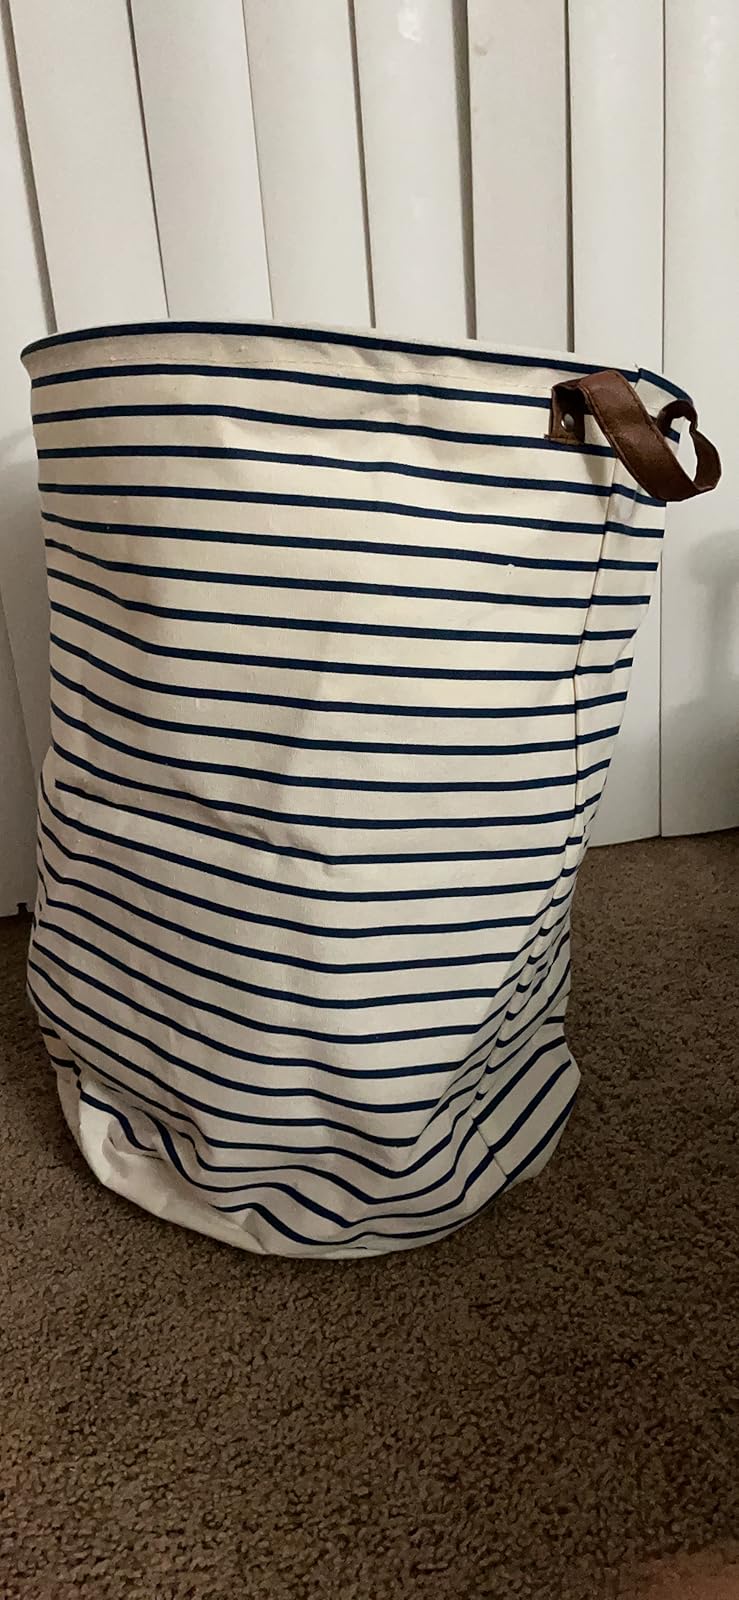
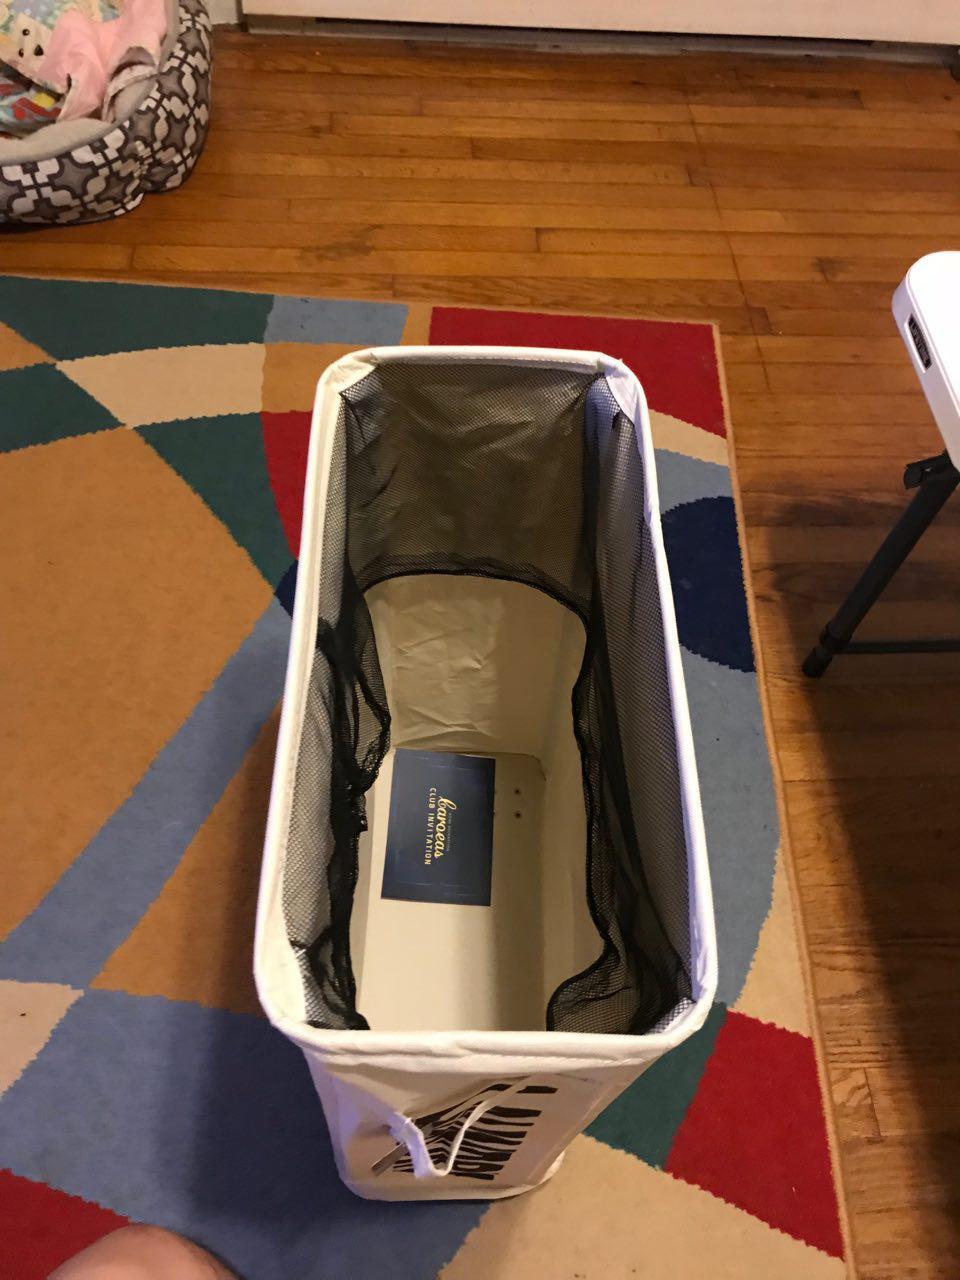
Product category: items_hamper
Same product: no